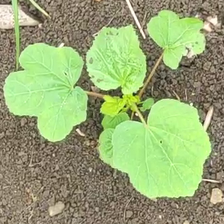
Weed species: Little_Mallow(Malva parviflora)